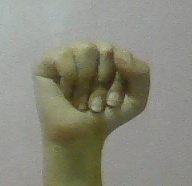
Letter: saad